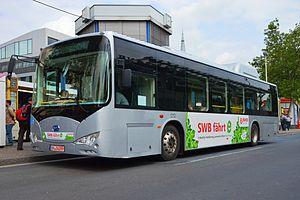
BYD ebus (Bus électrique). Véhicule d'essai à l'été 2013 à Bonn, Allemagne.
BYD Auto est d'abord un fabricant chinois de batteries basé à Shenzhen, dans le Guangdong, en Chine. L'entreprise s'est diversifiée dans l'automobile en 2003, lorsque BYD Company a racheté la Tsinchuan Automobile Company, alors au bord de la faillite. En 2010, BYD est la quatrième marque automobile chinoise par le nombre de véhicules vendus.